Jeene Ki Arzoo

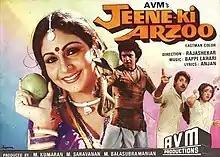
Promotional poster

Jeene Ki Arzoo is a 1981 Indian Hindi-language action film directed by Rajasekhar and produced by AVM Productions. The film stars Mithun Chakraborty, Rakesh Roshan, Rati Agnihotri, Bindiya Goswami and Sujit Kumar. It is a remake of director's own Kannada film "Hunnimeya Rathriyalli".